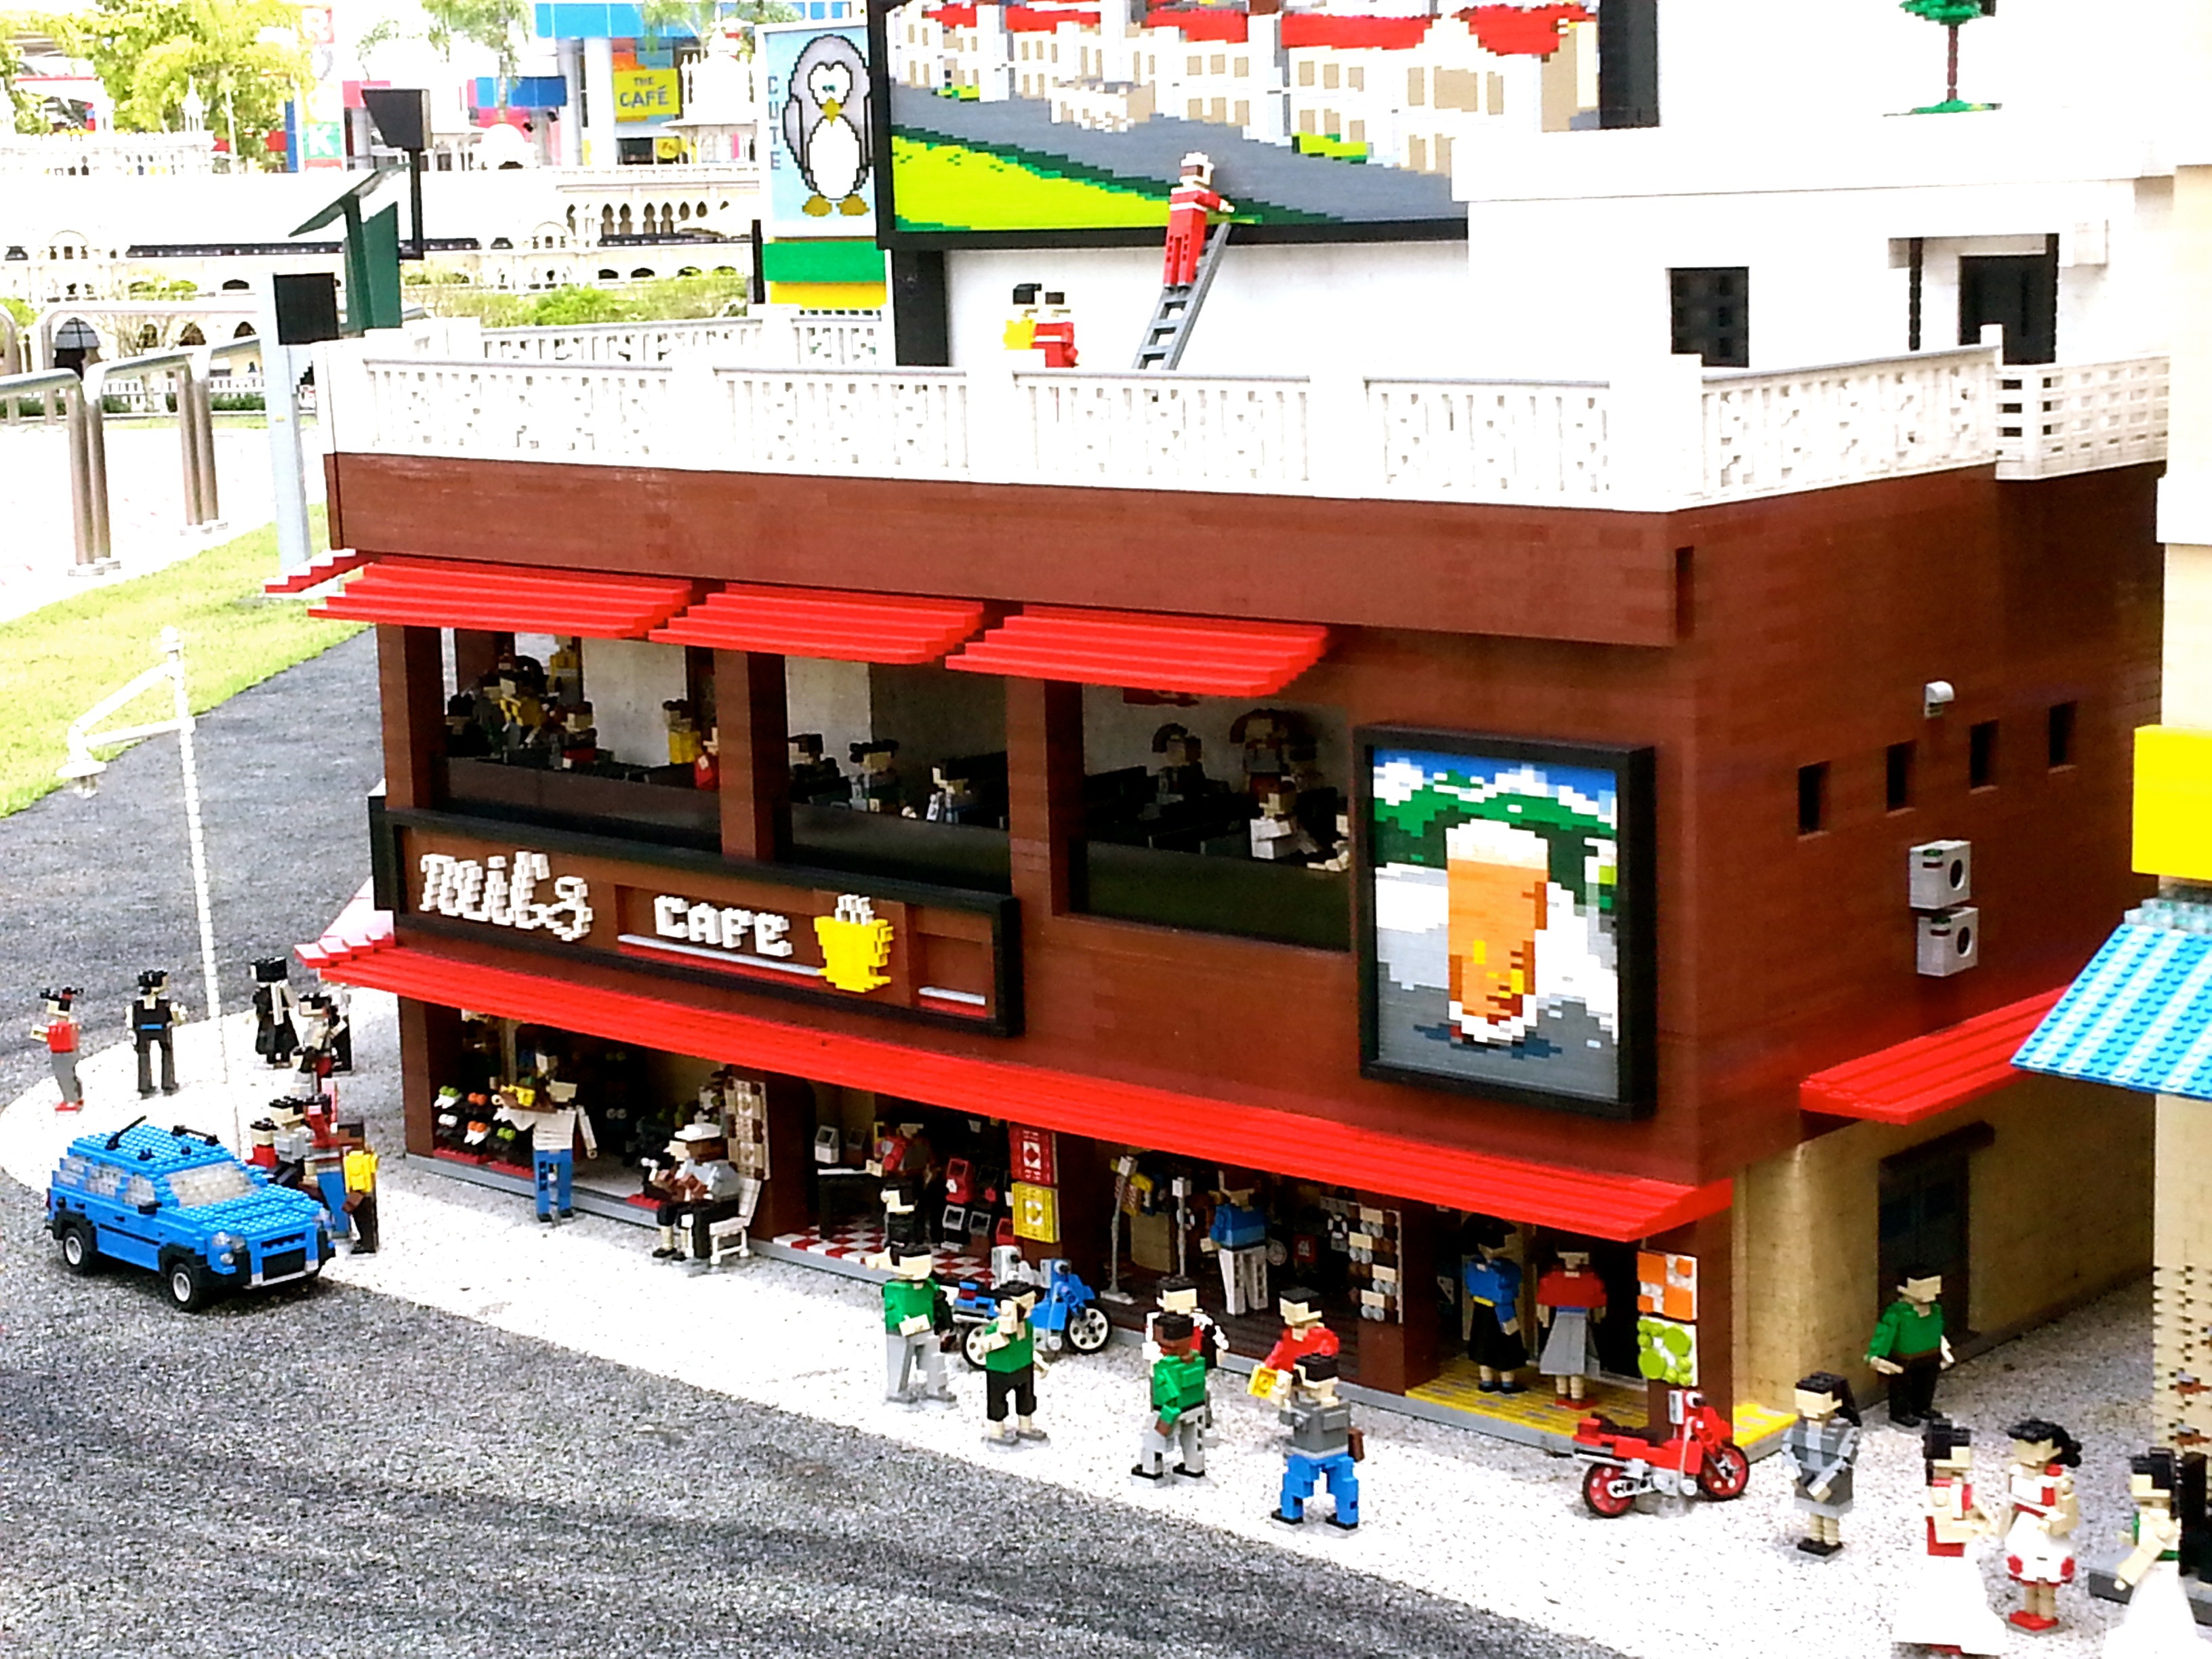
play, kid, transport, vehicle, amusement park, park, playing, toy, fast food, public transport, theme park, kids, supermarket, lego, amusement, malaysia, legoland, legoland malaysia